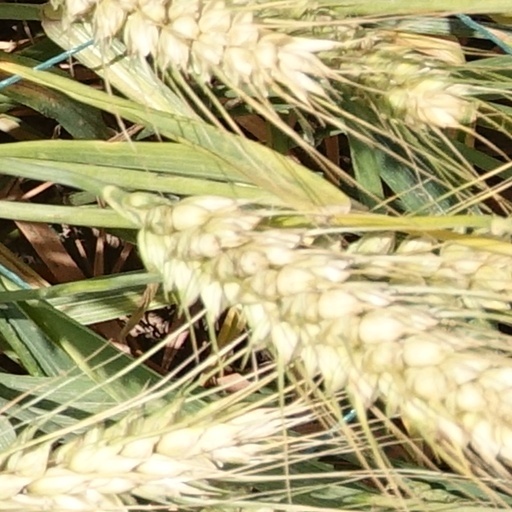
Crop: wheat